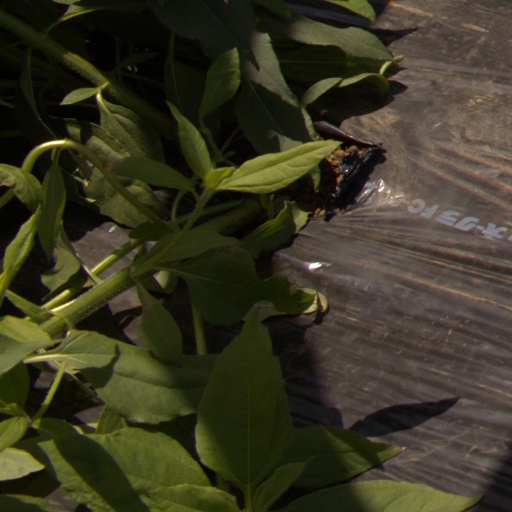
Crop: Jerusalem artichoke